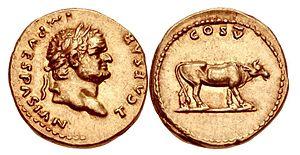
Le temple d'Apollon Palatin est le deuxième temple de Rome dédié à Apollon, construit sur le Palatin par Auguste. Il s'intègre dans un complexe plus vaste étroitement lié à la résidence d'Auguste et de Livie, l'Area Apollinis, qui comprend également un portique, une bibliothèque et un arc de triomphe.